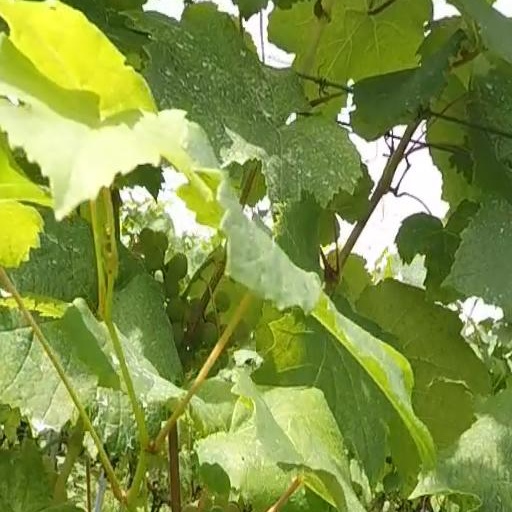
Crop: grape